Grumman F-14 Tomcat

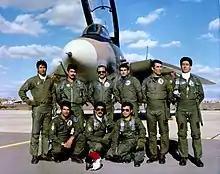
Iranian F-14 pilots standing in front of an Imperial Iranian Air Force F-14

While the Tomcat was being used by Iran in combat against Iraq in its intended air superiority mission in the early 1980s, the U.S. Navy found itself flying regular daily combat missions over Lebanon to photograph activity in the Bekaa Valley. At the time, the Tomcat had been thought too large and vulnerable to be used over land, but the need for imagery was so great that Tomcat aircrews developed high-speed medium altitude tactics to deal with considerable AAA and SA-7 SAM threat in the Bekaa area. The first exposure of a Navy Tomcat to an SA-2 missile was over Somalia in April 1983 when a local battery was unaware of two Tomcats scheduled for a TARPS mission in a prelude to an upcoming international exercise in the vicinity of Berbera. An SA-2 was fired at the second Tomcat while conducting mapping profile at max conserve setting. The Tomcat aircrews spotted the missile launch and dove for the deck thereby evading it without damage. The unexpected demand for combat TARPS laid the way for high altitude sensors such as the KA-93 Long Range Optics (LOROP) to be rapidly procured for the Tomcat as well as an Expanded Chaff Adapter (ECA) to be incorporated in an AIM-54 Phoenix Rail. Commercial "fuzz buster" type radar detectors were also procured and mounted in pairs in the forward cockpit as a stop gap solution to detect SAM radars such as the SA-6. The ultimate solution was an upgrade to the ALR-67 then being developed, but it would not be ready until the advent of the F-14A+ later in the 1980s.